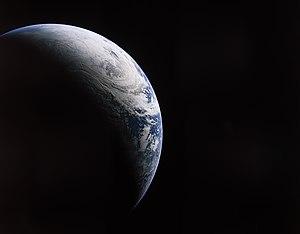
Apollo 4 est une mission inhabitée qui inaugura la fusée spatiale Saturn V, la plus puissante jamais construite.